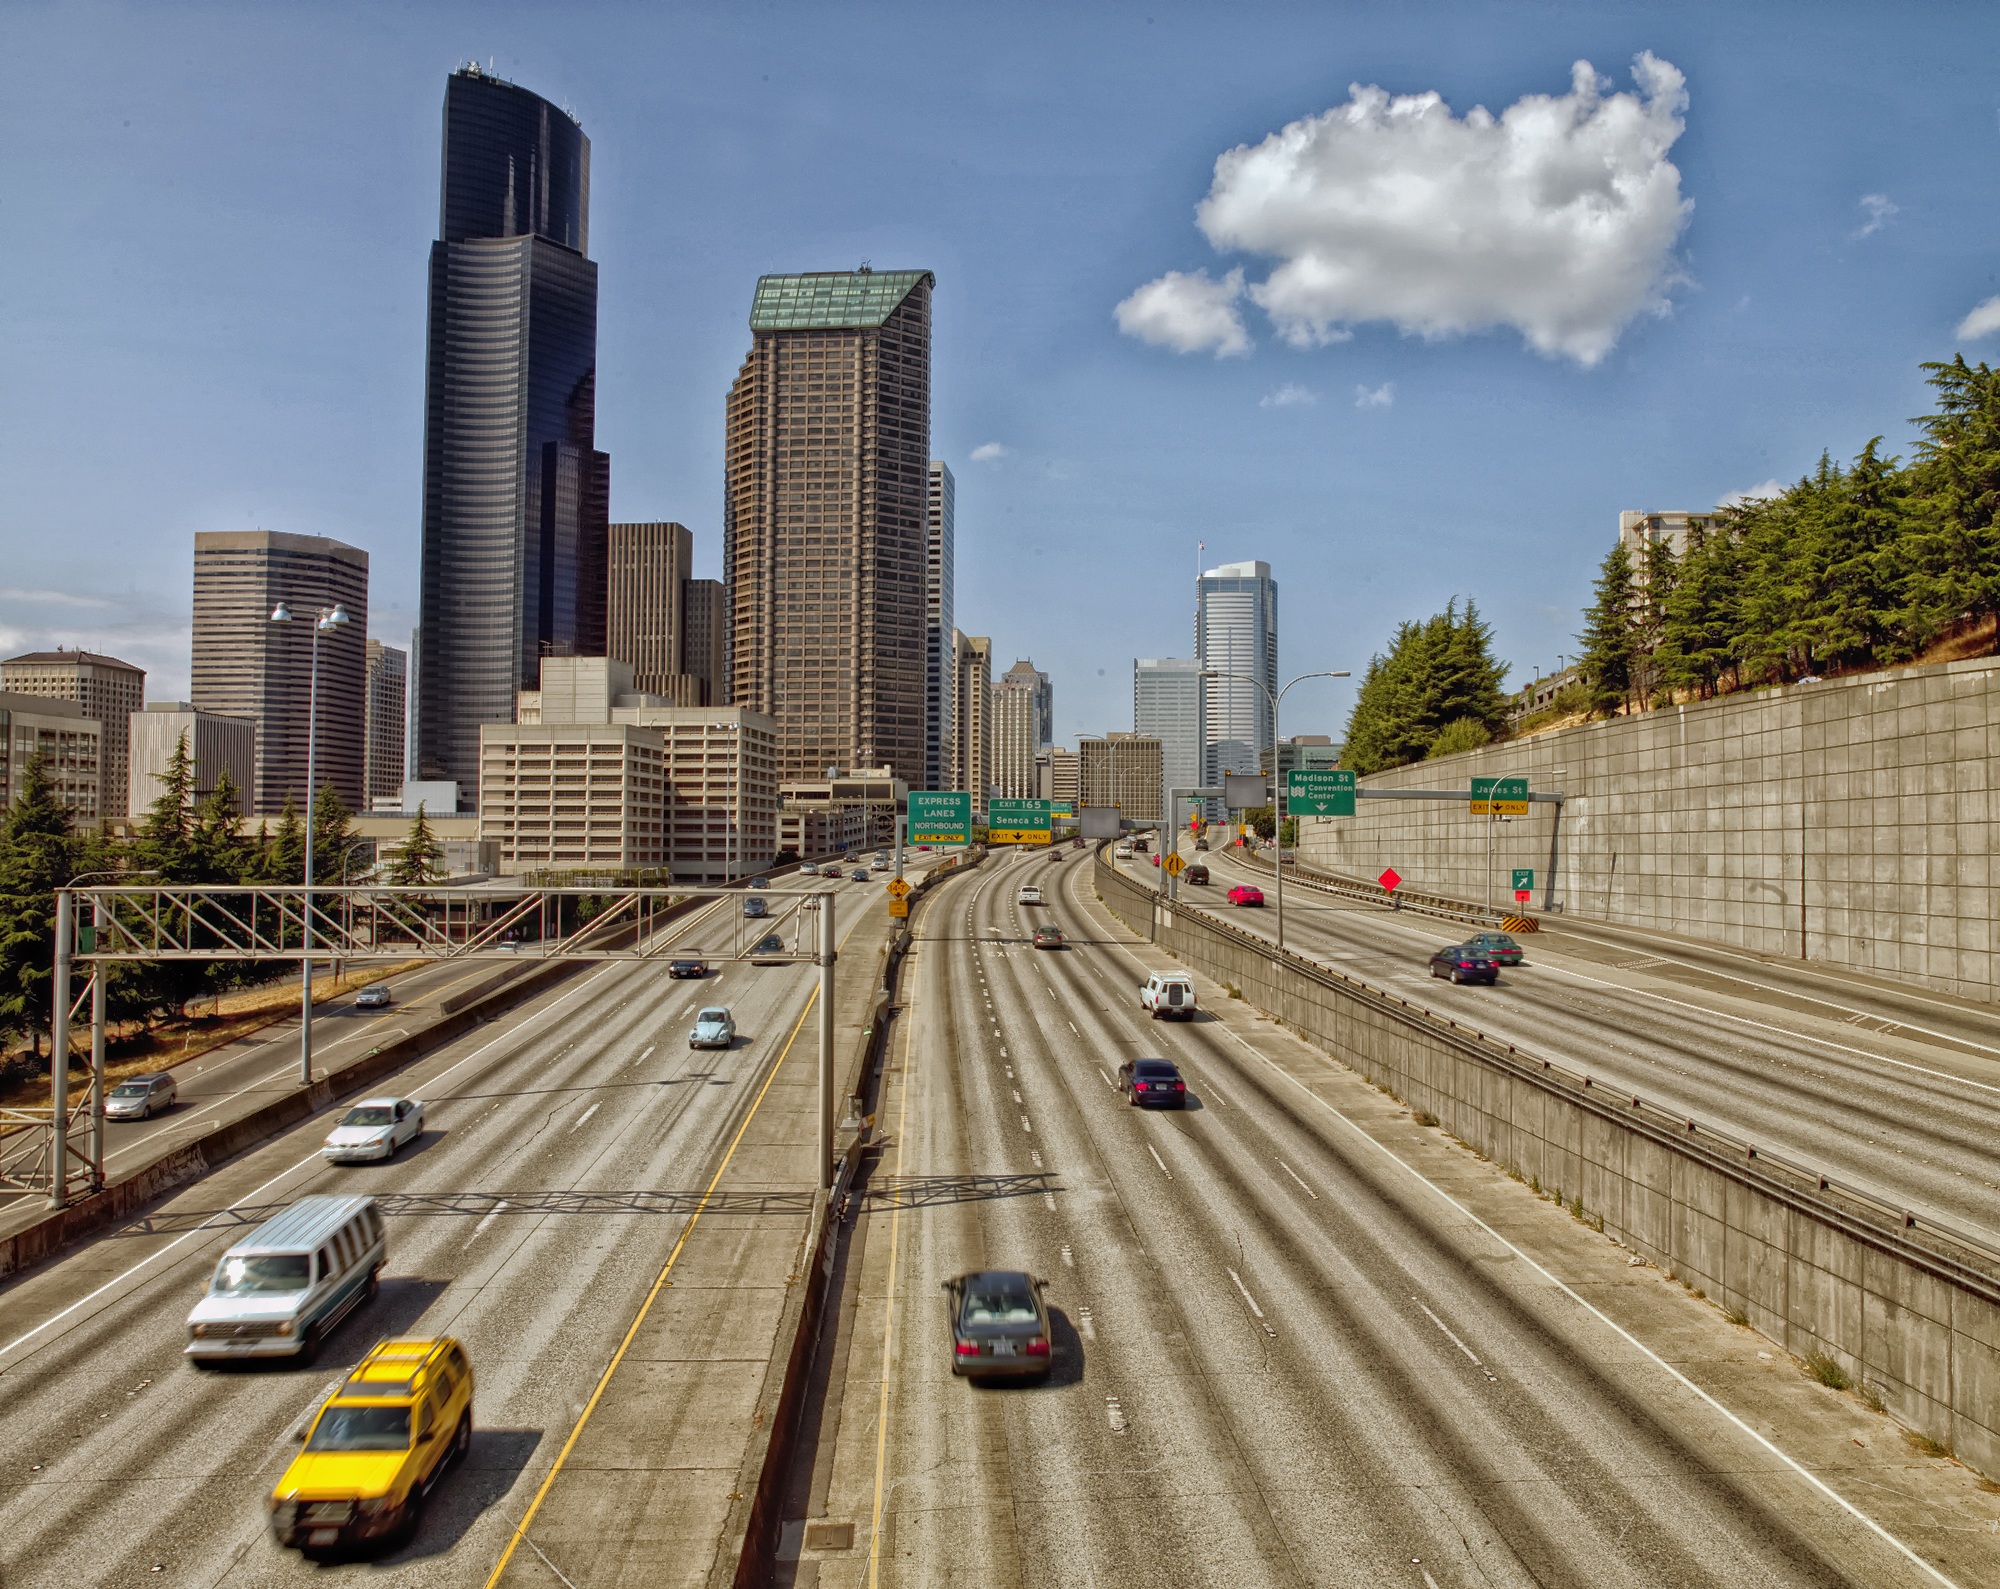
architecture, sky, boardwalk, track, road, skyline, traffic, highway, city, skyscraper, urban, overpass, walkway, cityscape, downtown, travel, transportation, transport, lane, public transport, washington, seattle, outside, hdr, clouds, skyscrapers, buildings, infrastructure, cars, vehicles, cities, interstate, urban area, human settlement, metropolitan area, controlled access highway